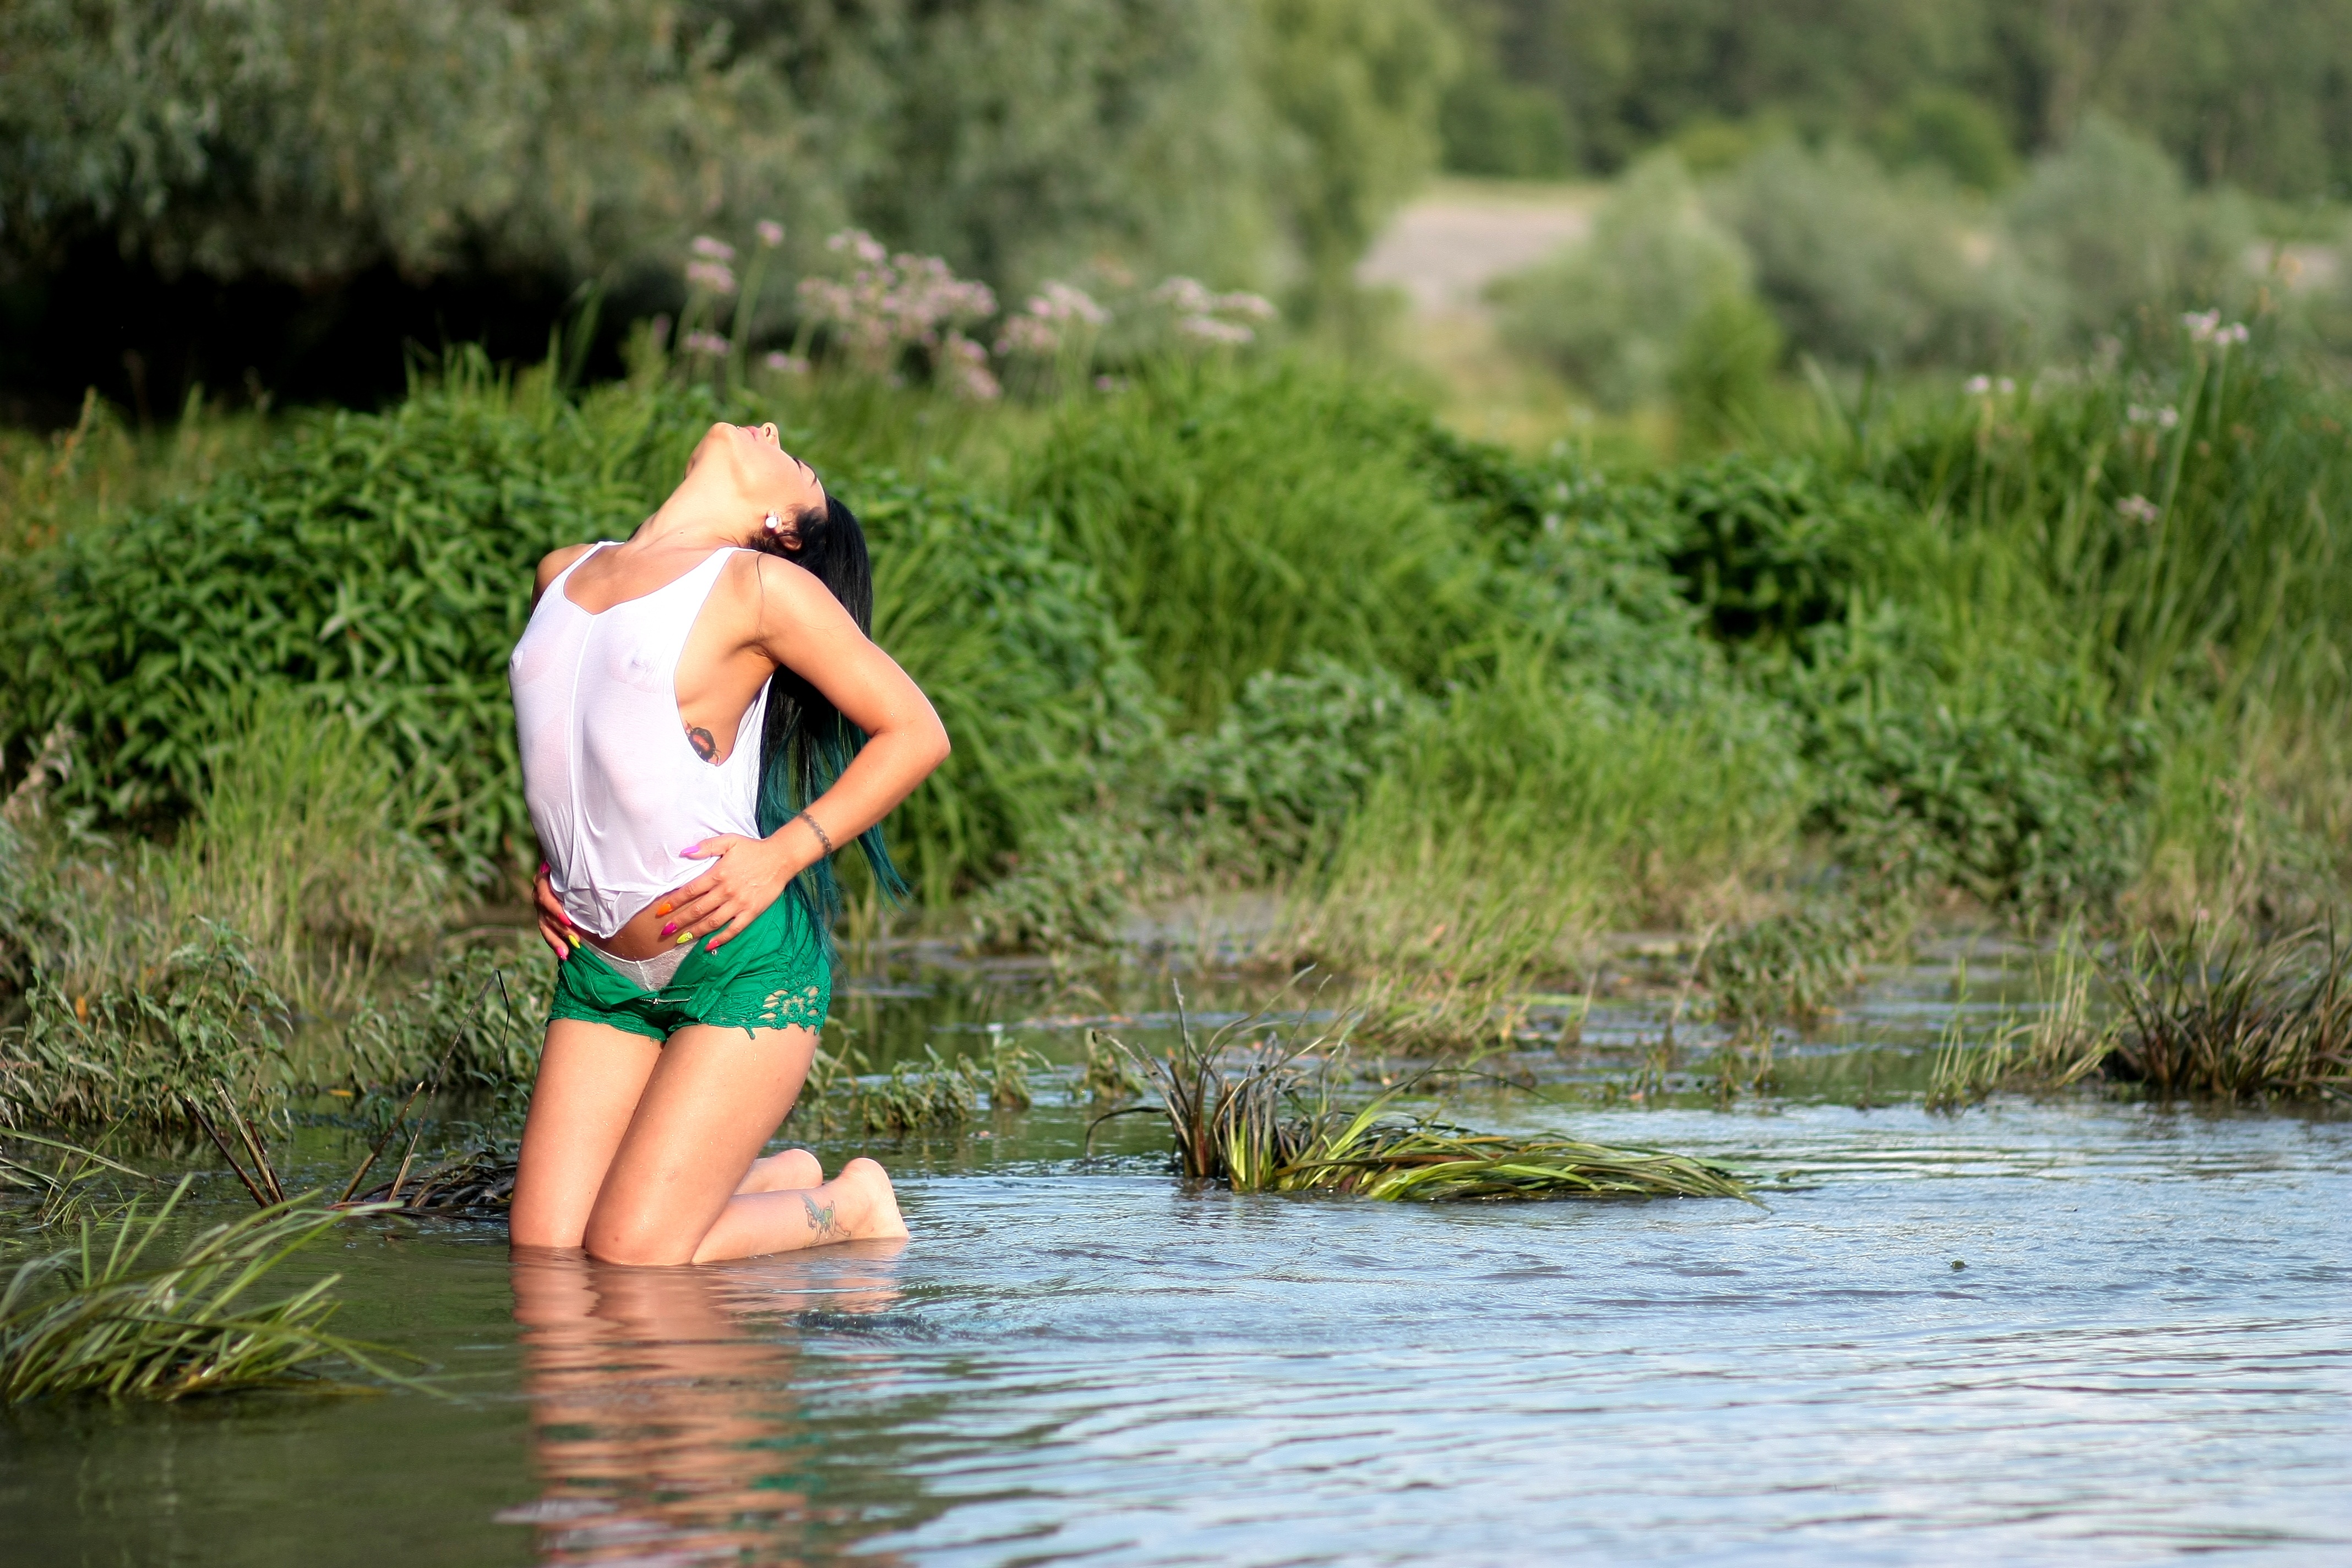
water, girl, river, motion, lush, vegetation, beauty, sensual, recreational fishing